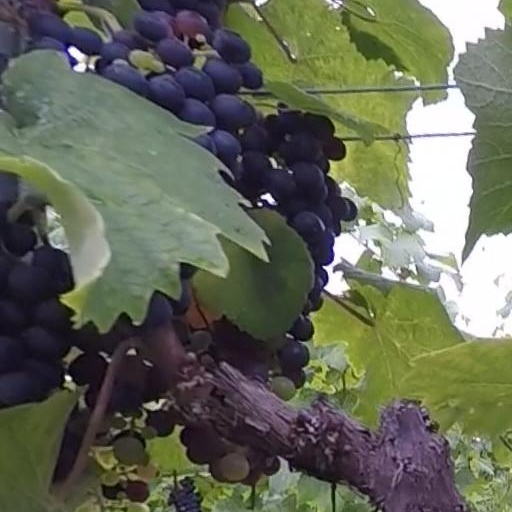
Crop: grape